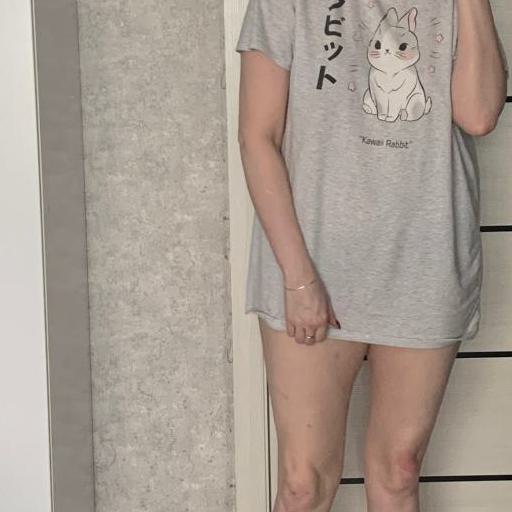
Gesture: no_gesture